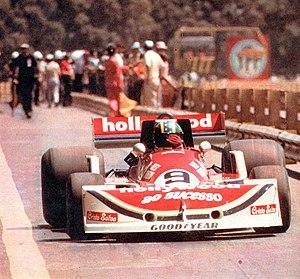
Alex Dias Ribeiro, né le 7 novembre 1948 à Belo Horizonte au Brésil, est un pilote automobile brésilien. Depuis le milieu des années 1980, il est le directeur exécutif de l'association évangélique des Athlètes du Christ.